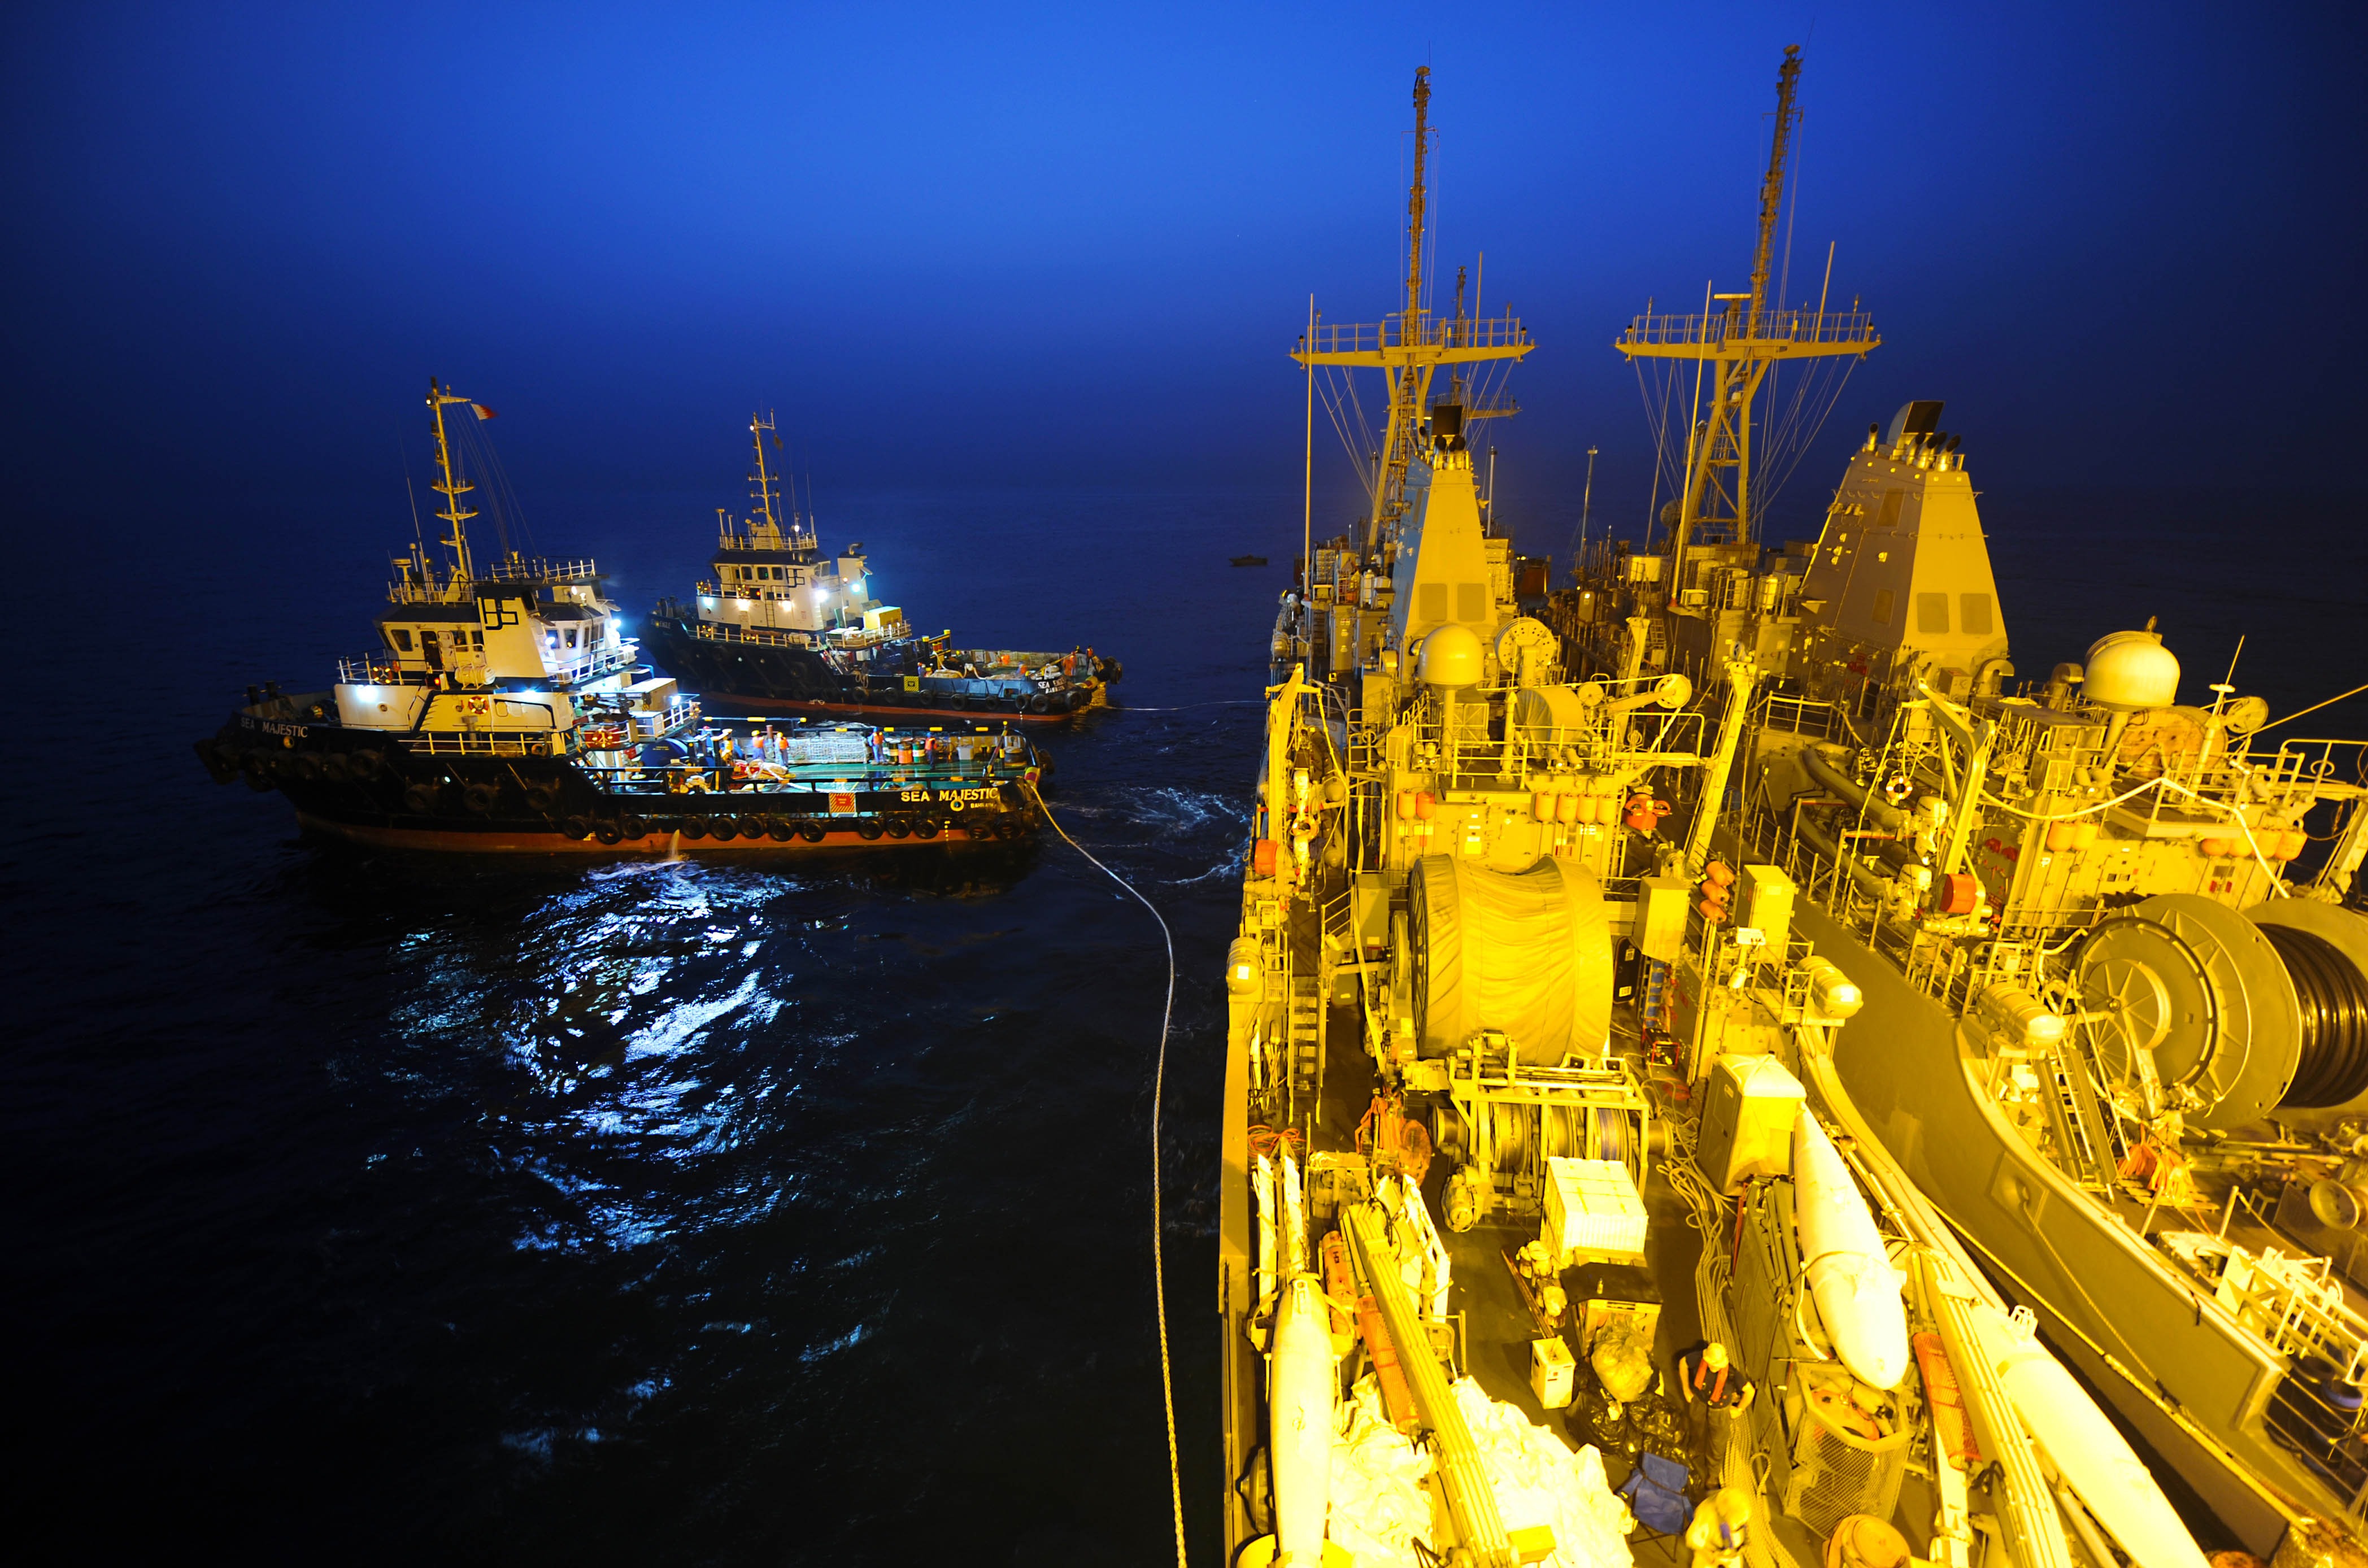
sea, water, ocean, night, ship, military, reflection, vehicle, bay, harbor, port, outside, lights, beautiful, navy, tugboats, battleship, offshore drilling